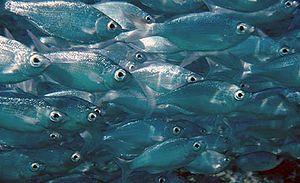
Le poisson-pavillon réticulé est une espèce de poissons marins appartenant à la famille des Kuhliidae.
Kuhlia est un genre de poissons appartenant à la famille des Kuhliidae.